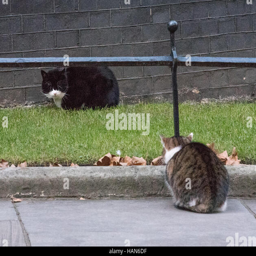
the cat has a confrontation with person